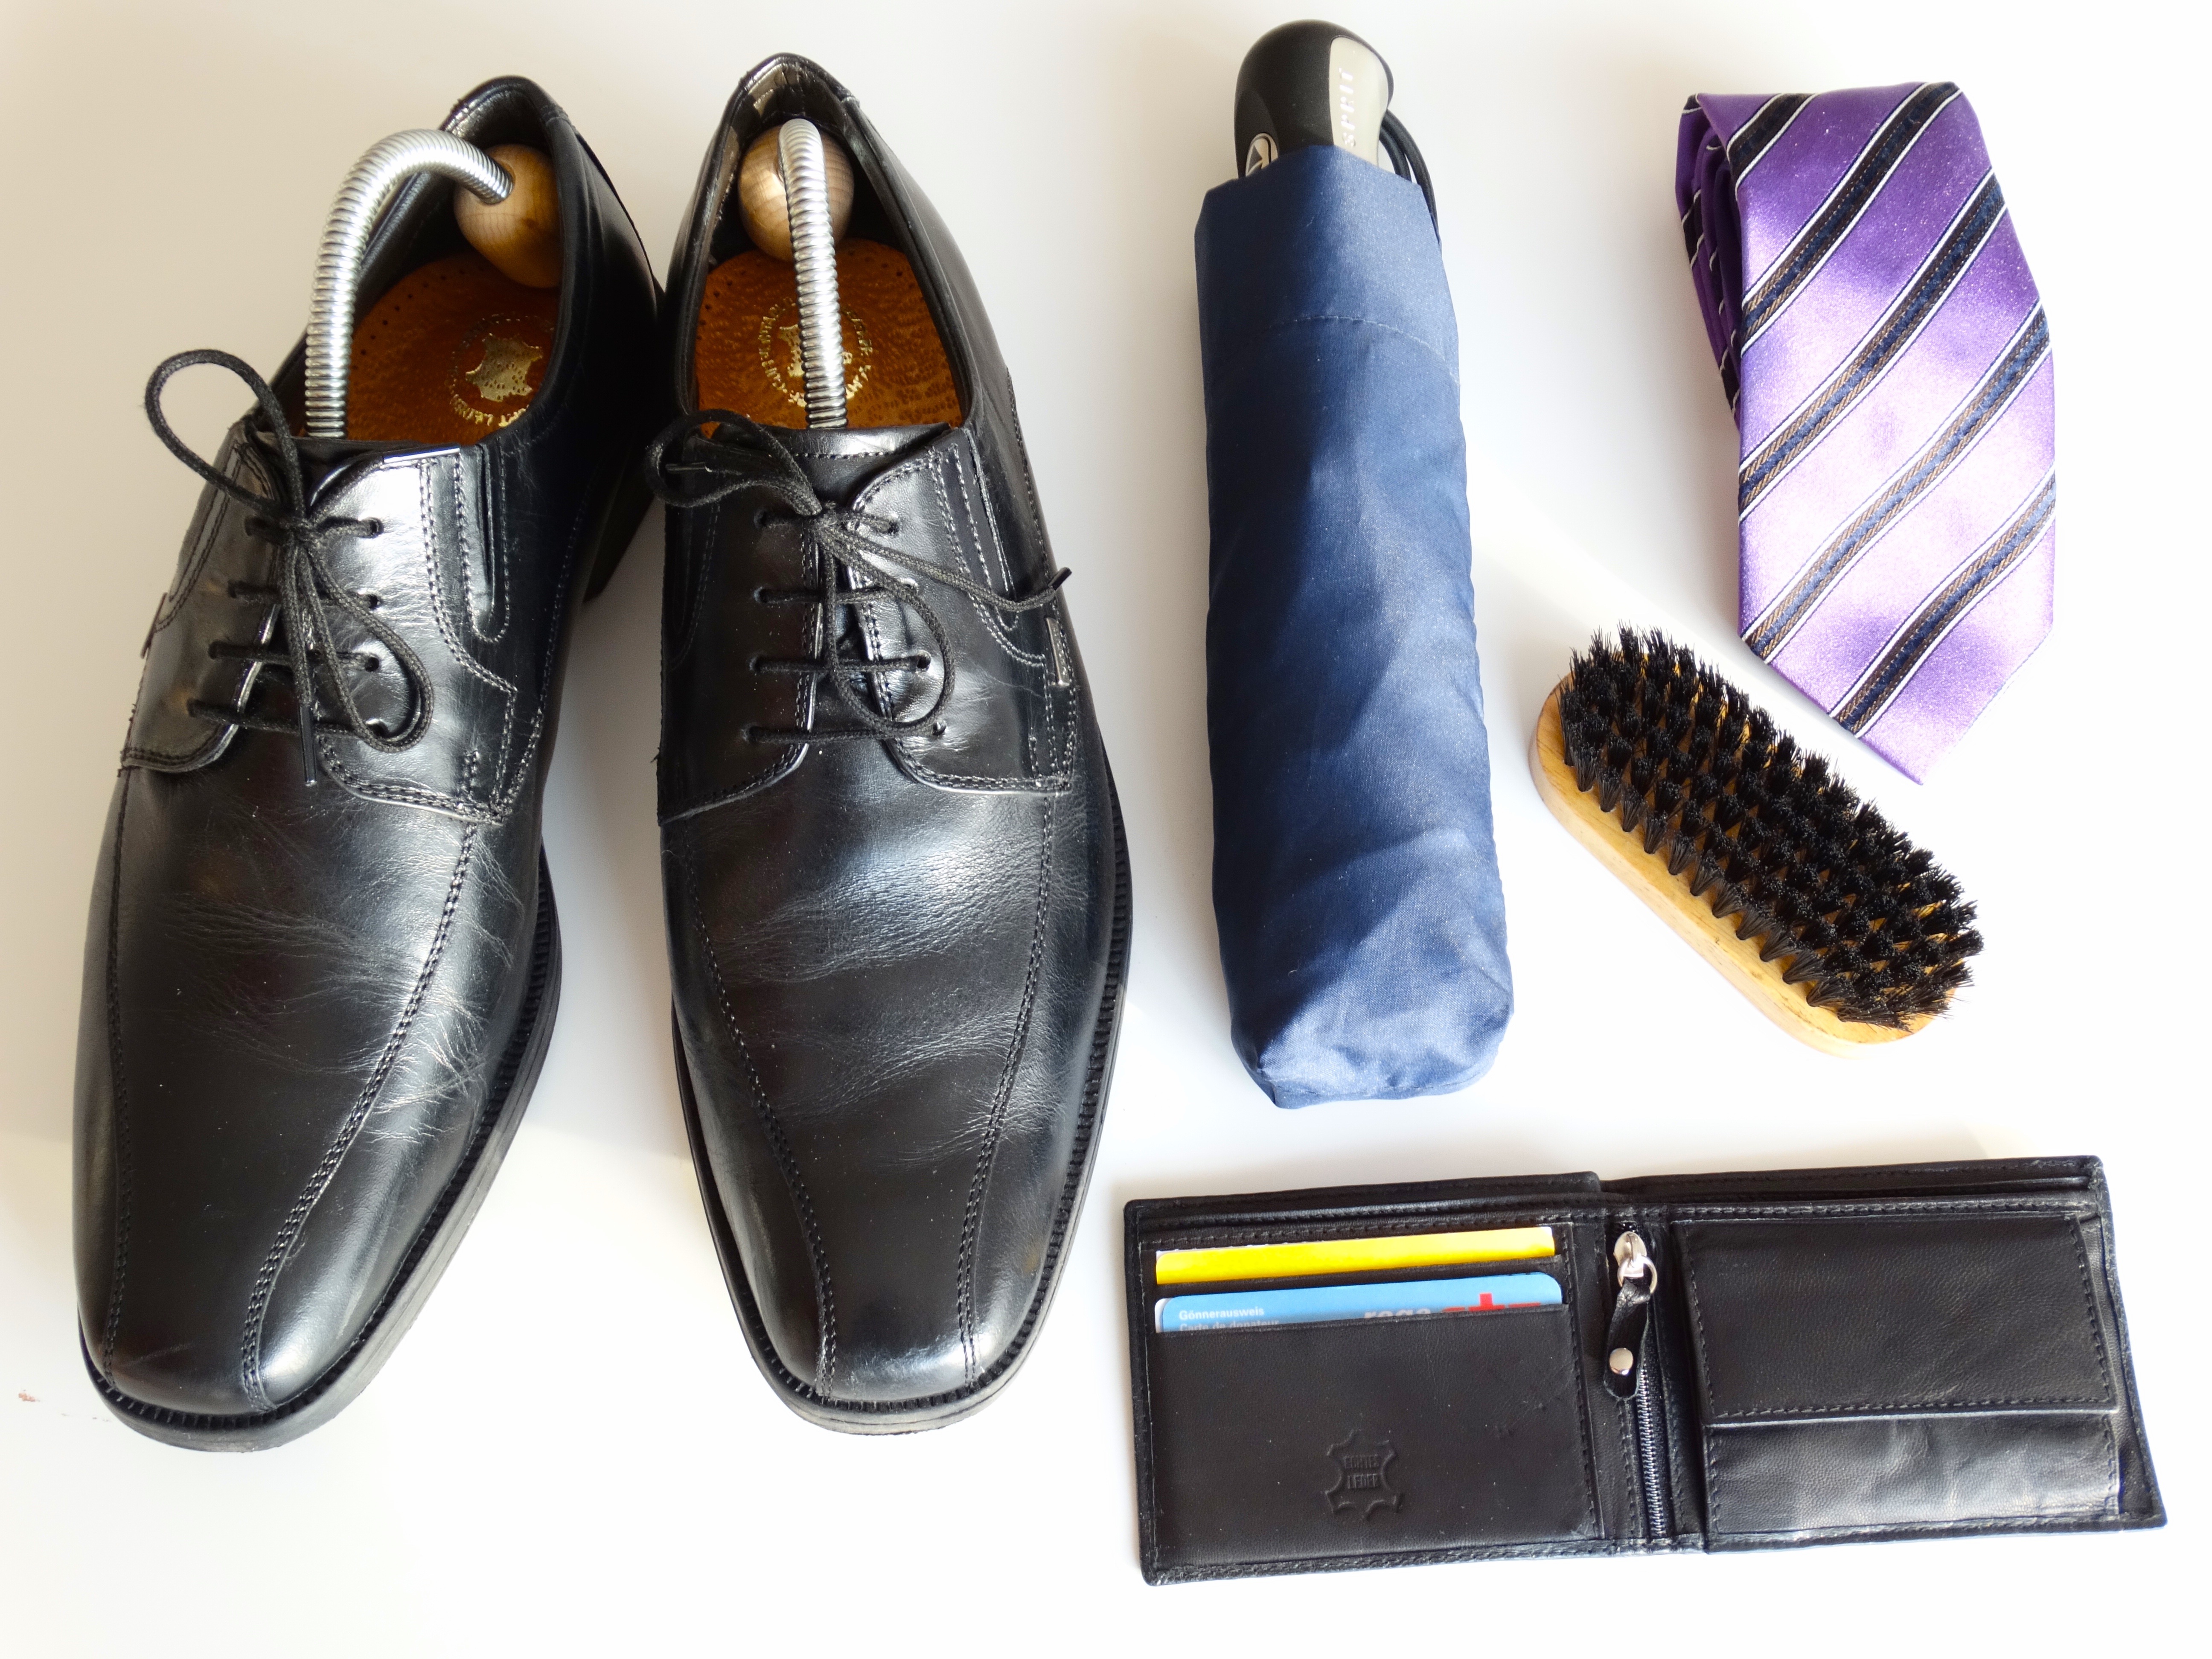
screen, shoe, leather, brush, leg, tie, business, profession, clothing, wallet, shoes, footwear, businessman, workwear